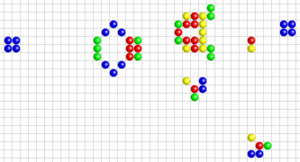
Le jeu de la vie est un automate cellulaire imaginé par John Horton Conway en 1970 et qui est probablement le plus connu de tous les automates cellulaires. Malgré des règles très simples, le jeu de la vie est Turing-complet.